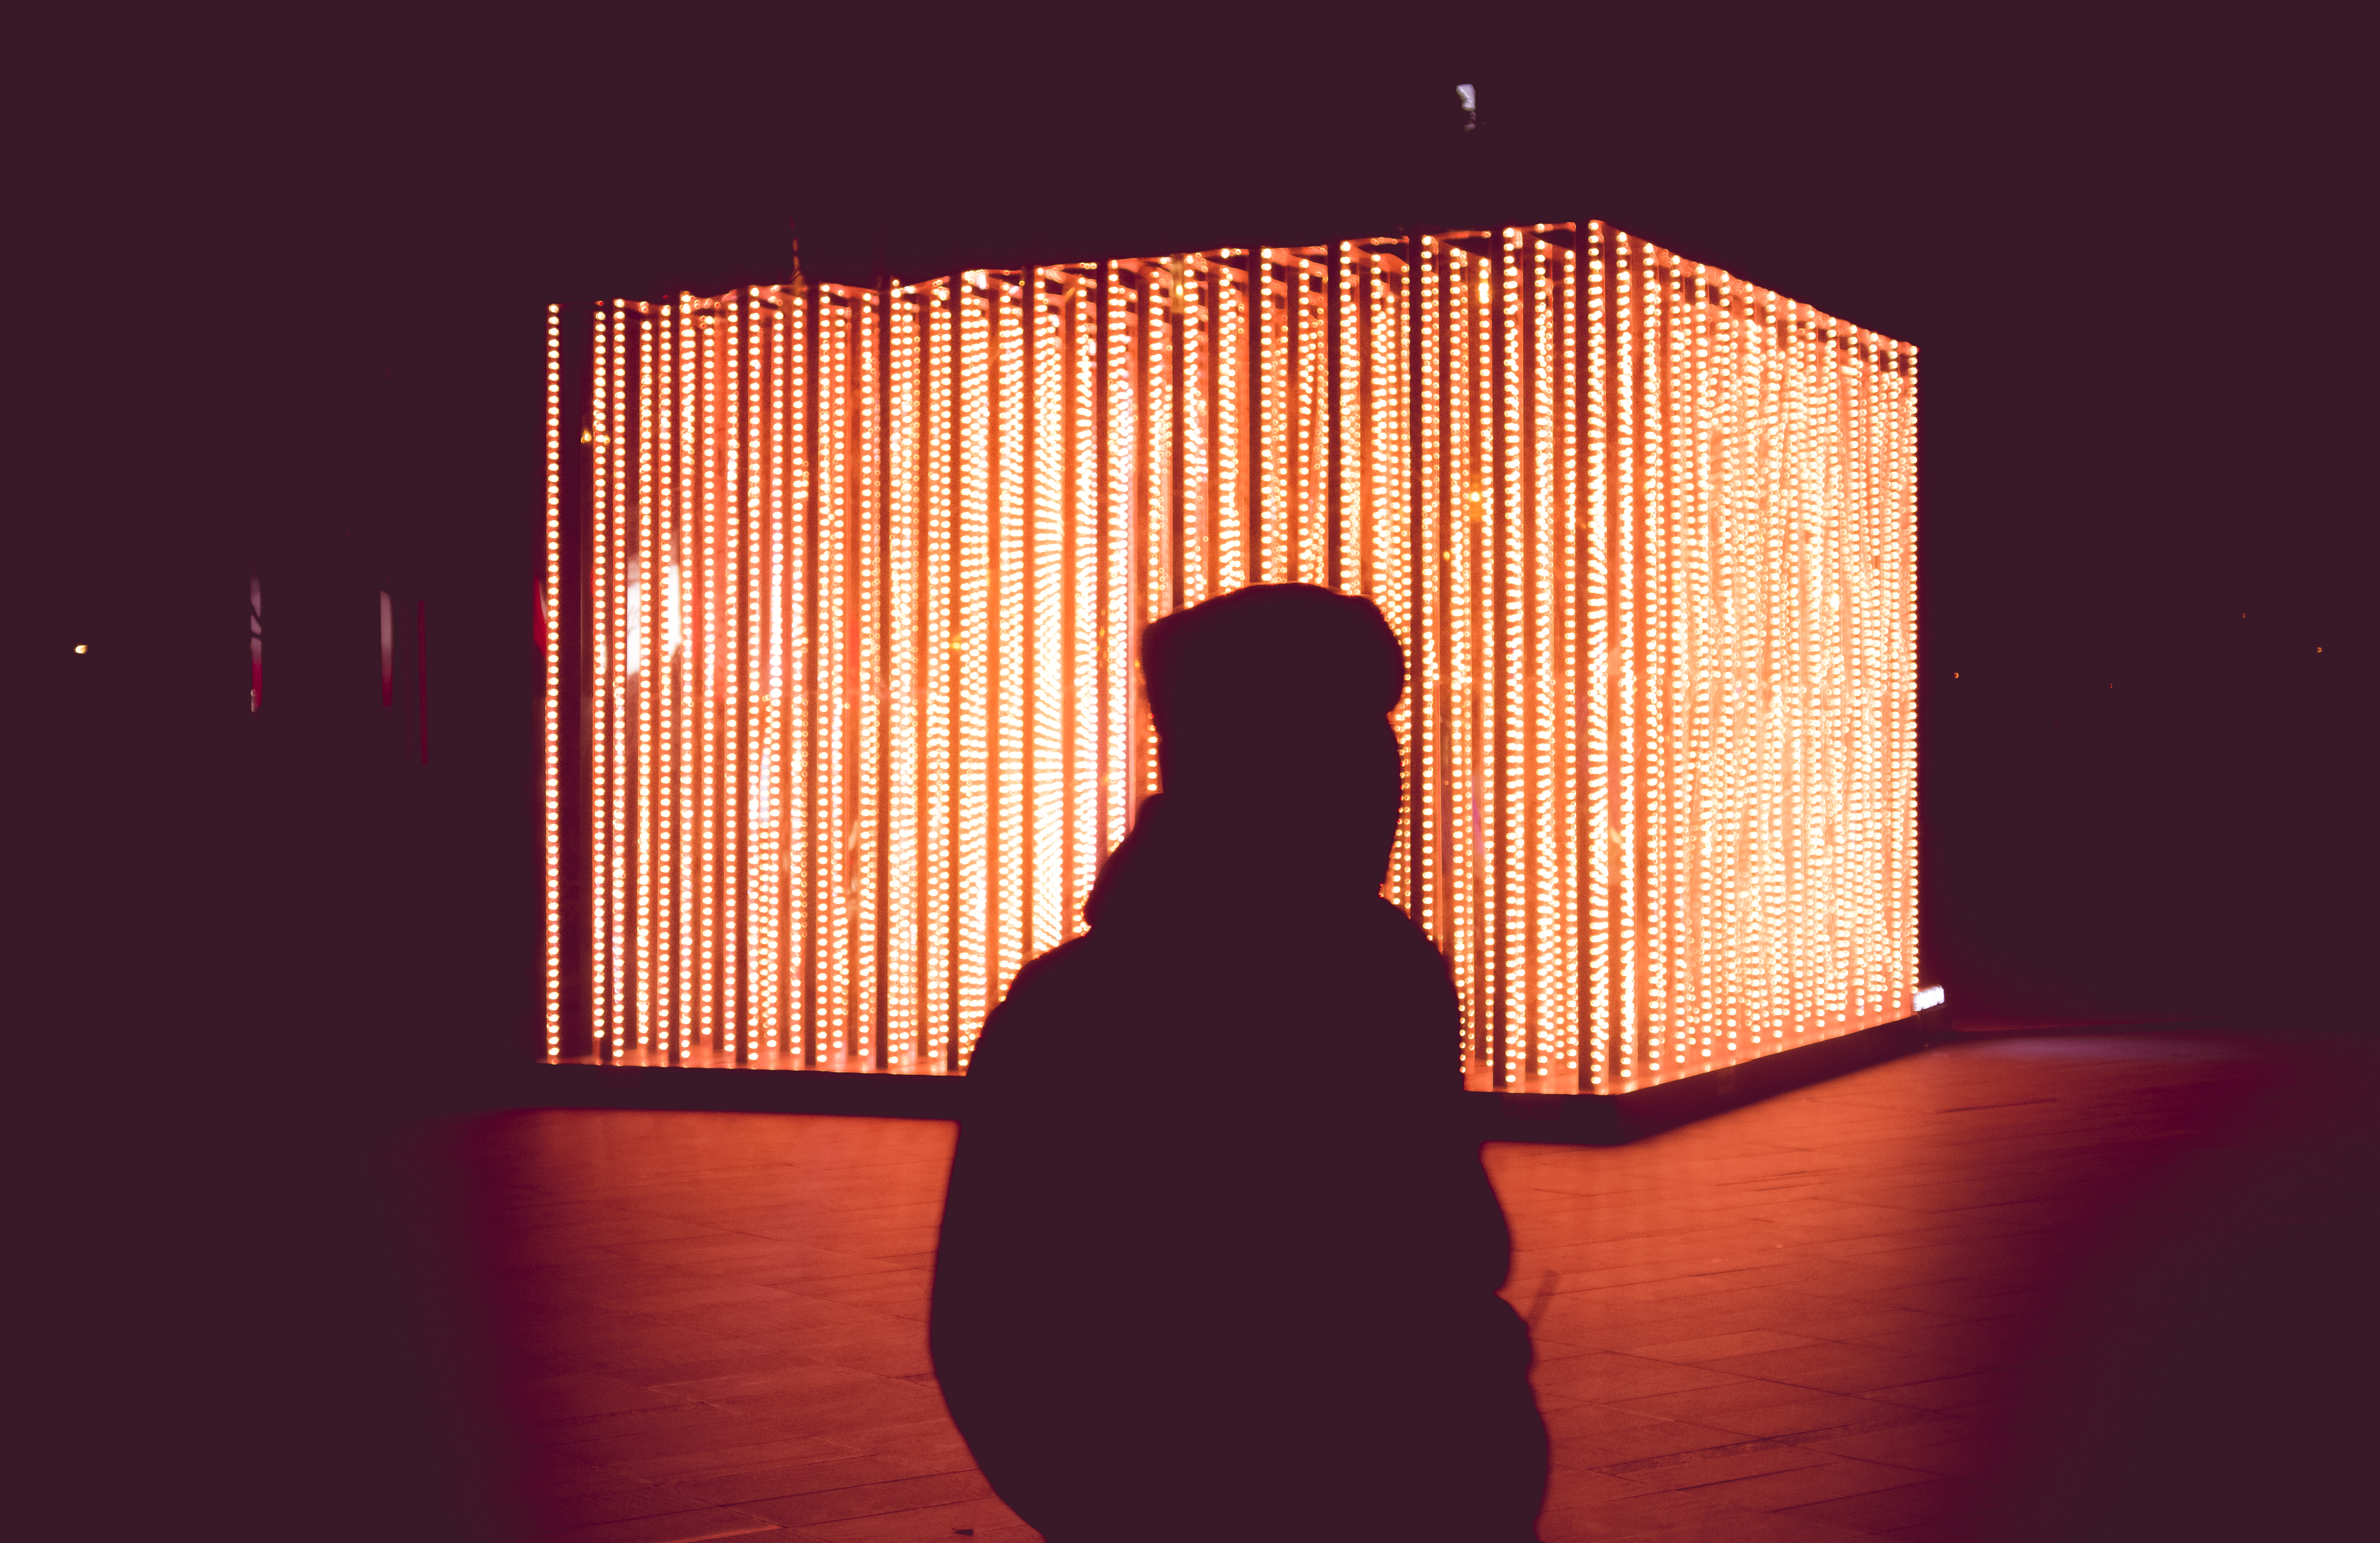
silhouette, light, street, camera, photography, city, urban, chinese, red, color, human, hat, darkness, security, cage, candid, art, illustration, design, beijing, communist, wonder, cube, fine, russian, china, streetscene, mood, shape, compact, sonystreetphotographer, element, dscrx100, ambience